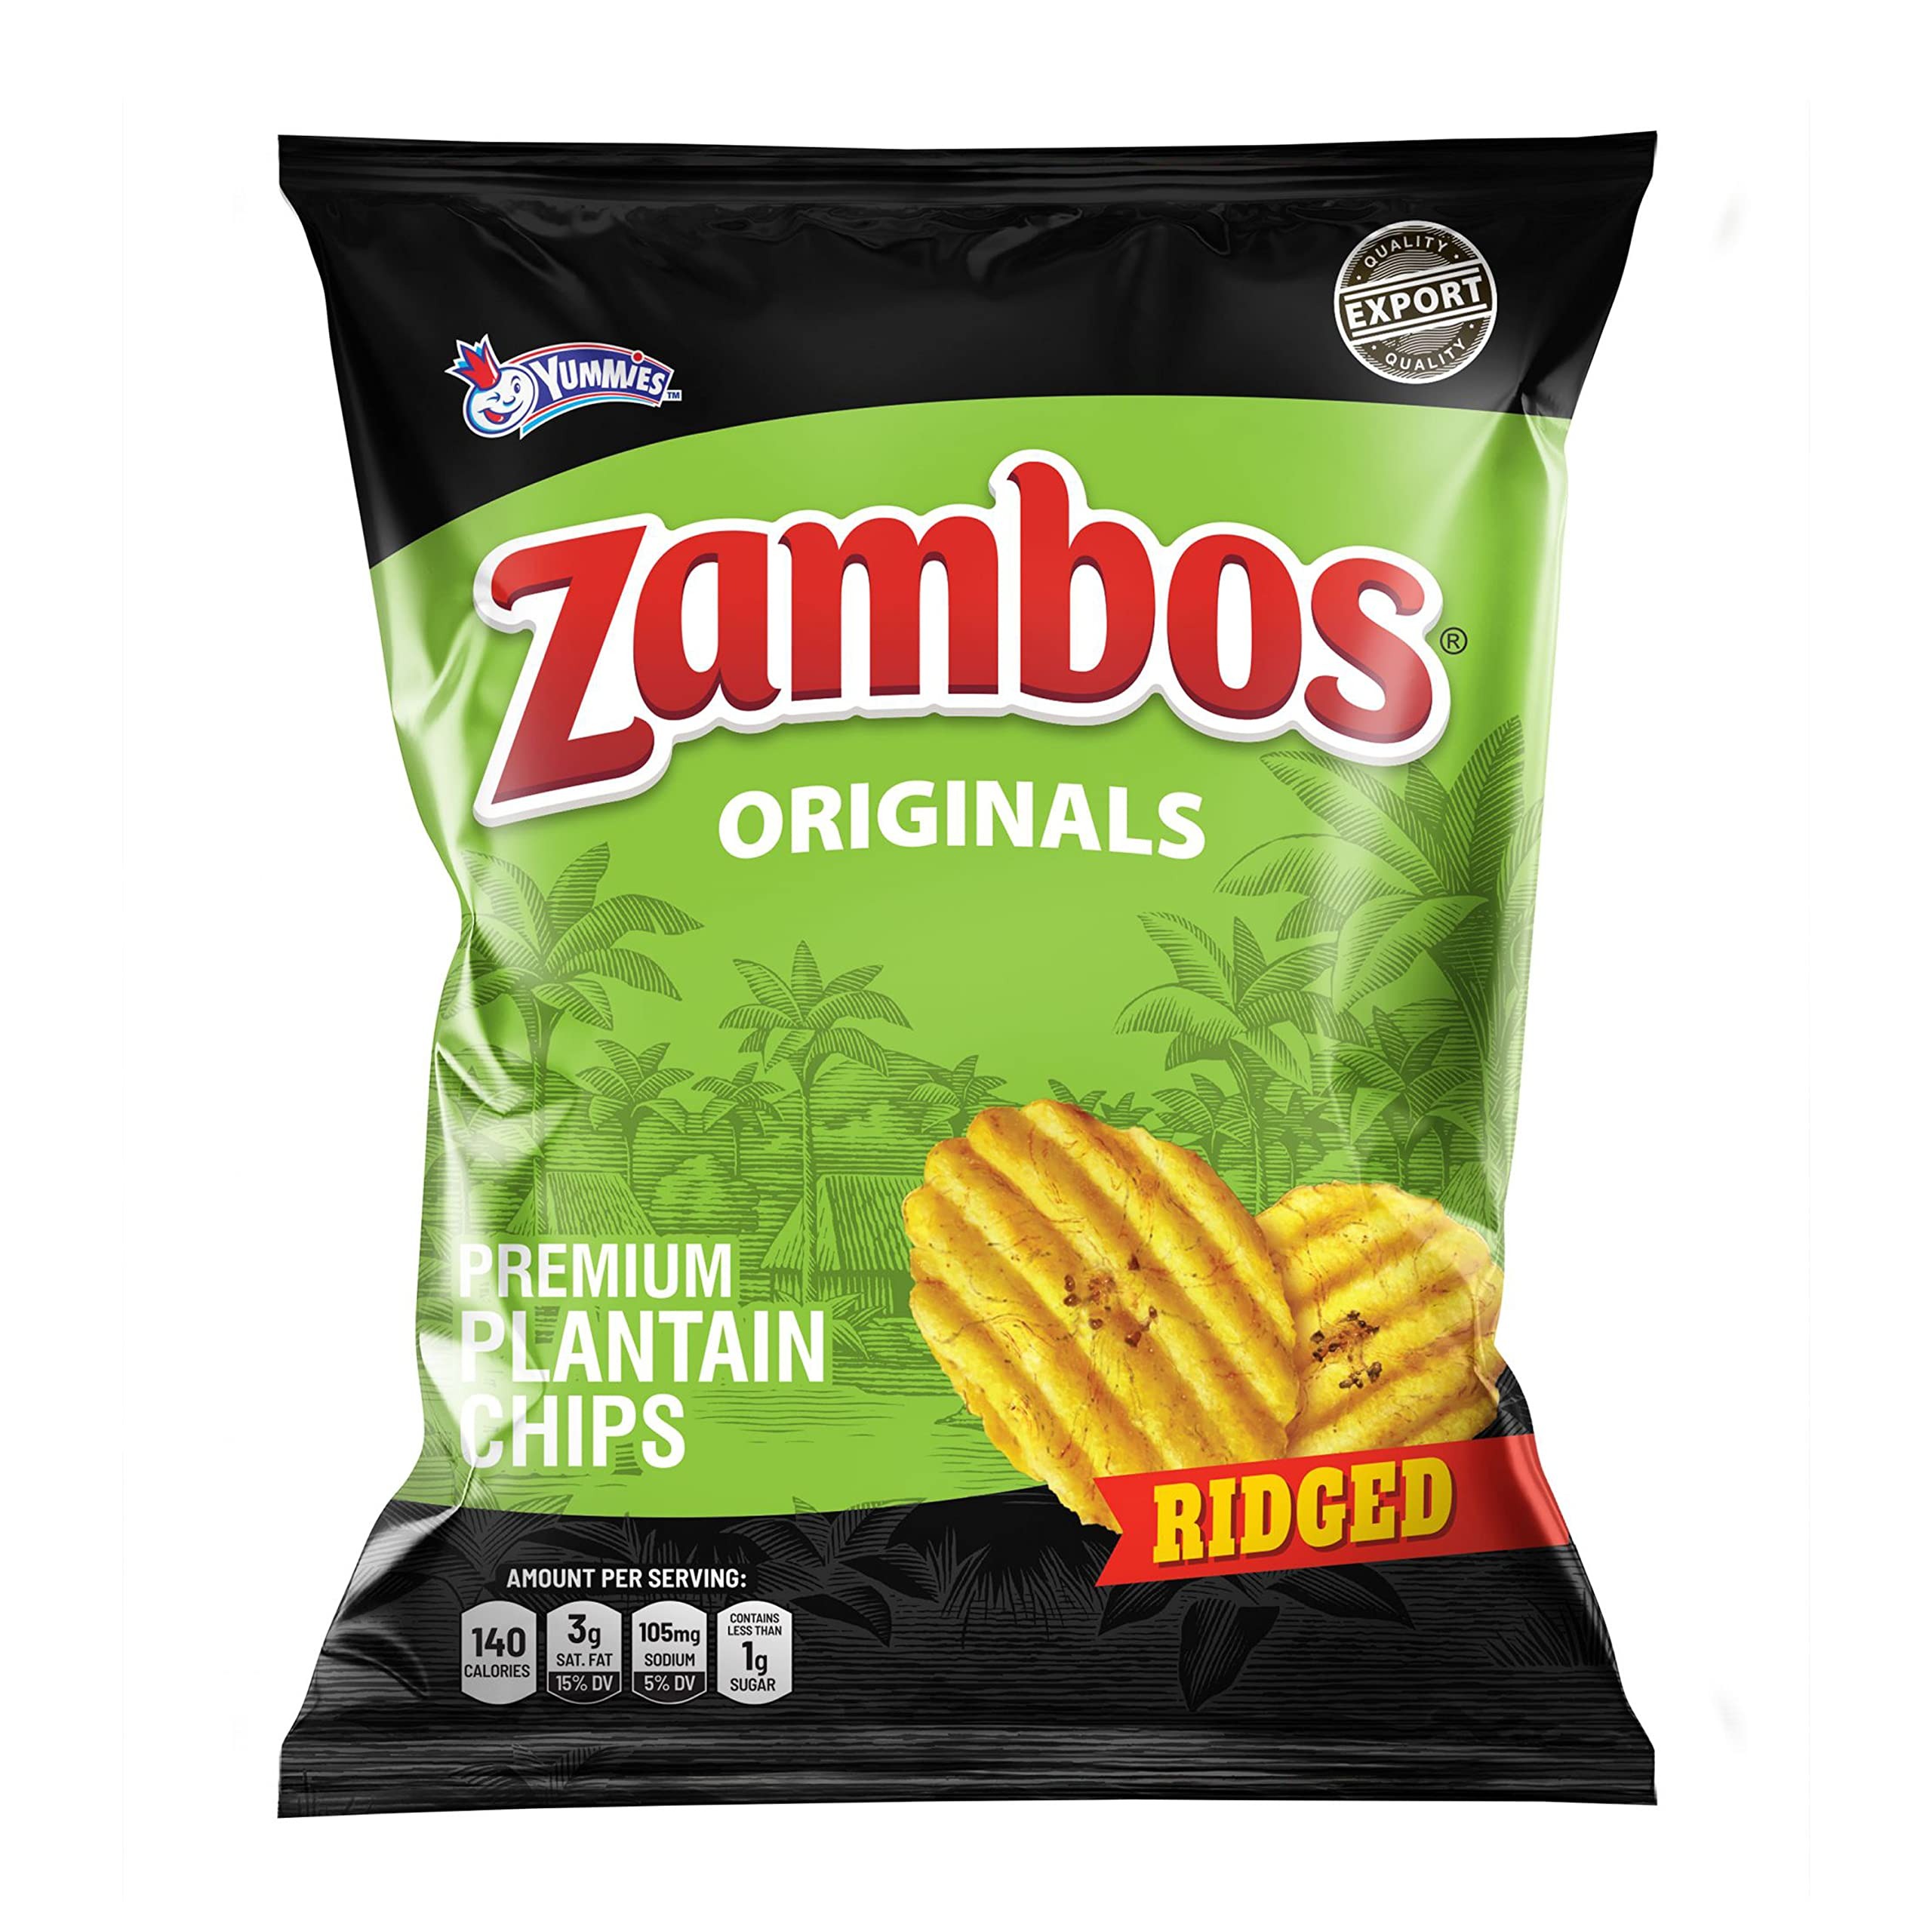
Item Name: Zambos Plantain Chips Original, Ridged (Pack of 1)
Bullet Point 1: ESTABLISHED BRAND: Zambos is the most recognized plantain chips brand in the Central American market for 50 years; It has become a leader in premium quality and delicious plantain chips
Bullet Point 2: UNPARALLELED TASTE: Enjoy the distinctive taste of Zambos ridge cut plantain chips made extra crunchy; Each chip is seasoned just right and worth every bite
Bullet Point 3: HAND-SELECTED INGREDIENTS: Zambos original plantain chips are made of 100% premium quality plantain selected with great care and cooked in palm oil to crunchy perfection
Bullet Point 4: HEALTHY SNACK TO GO: Zambos plantain chips naturally contains potassium; Snack the way you like it while watching movies with family or friends, during barbecues, or parties
Bullet Point 5: AVAILABLE IN A VARIETY OF FLAVORS: Experience one of the best-tasting premium plantain chips in the market; It comes in a variety of unique flavors that you will love
Value: 5.29
Unit: Ounce

Price: 7.095